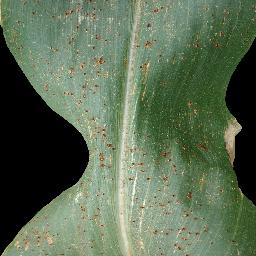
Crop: corn
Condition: (maize)_common_rust